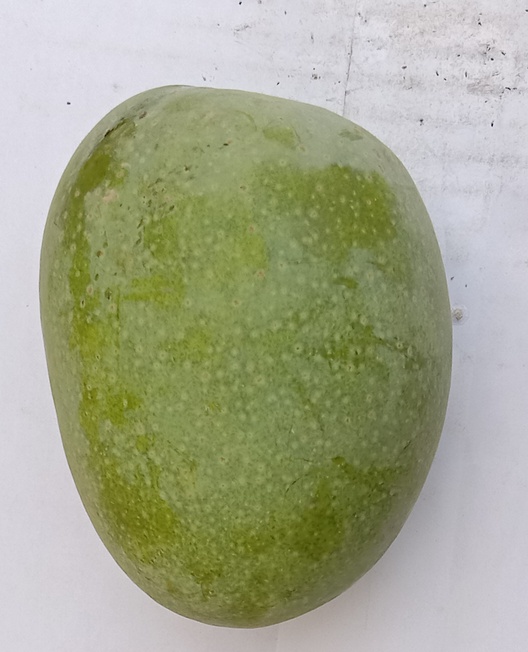
Mango variety: Anwar Ratool